Protein-glutamate O-methyltransferase

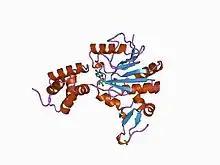
chemotaxis receptor recognition by protein methyltransferase cher

In enzymology, a protein-glutamate O-methyltransferase is an enzyme that catalyzes the chemical reaction